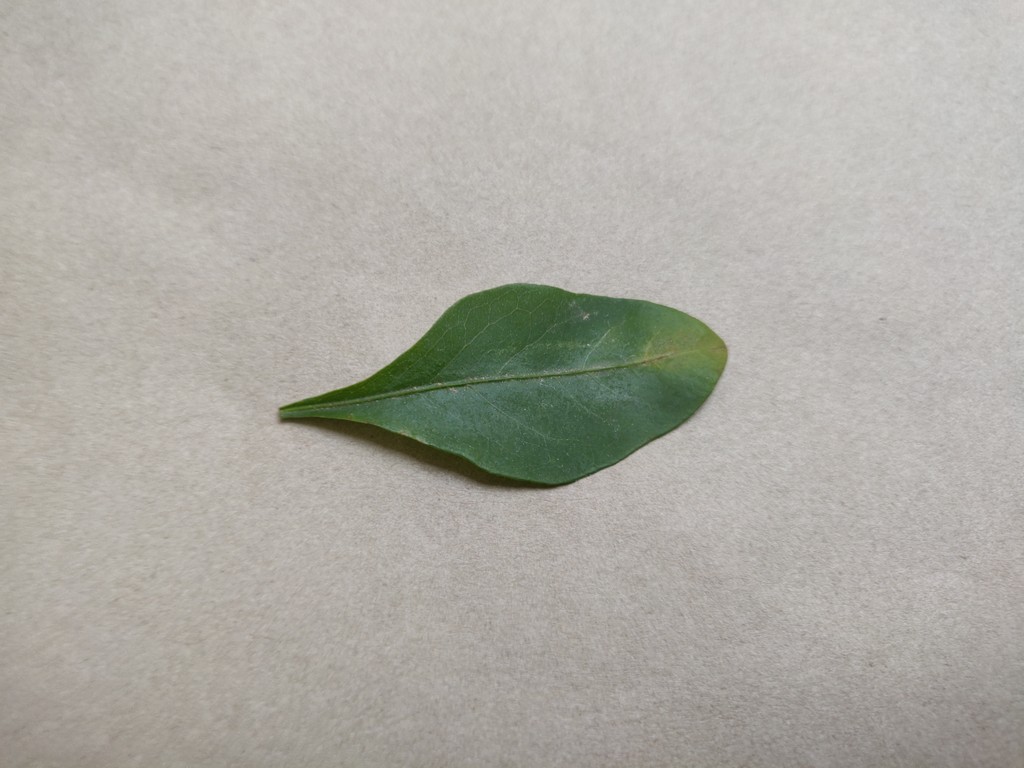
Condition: Unhealthy
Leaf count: single
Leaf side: front